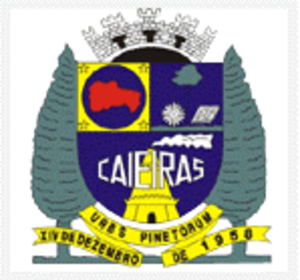
Caieiras est un município de l’État de São Paulo, appartenant à la région métropolitaine de São Paulo. La ville est située au nord de la métropole paulista, à environ 40 km du centre-ville de São Paulo. En 2008, sa population était estimée à 86 698 habitants, avec une densité de 990 hab/km².